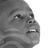
Emotion: neutral